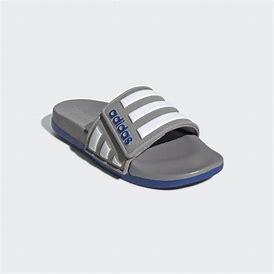
Brand: Adidas
Model: Adilette Comfort